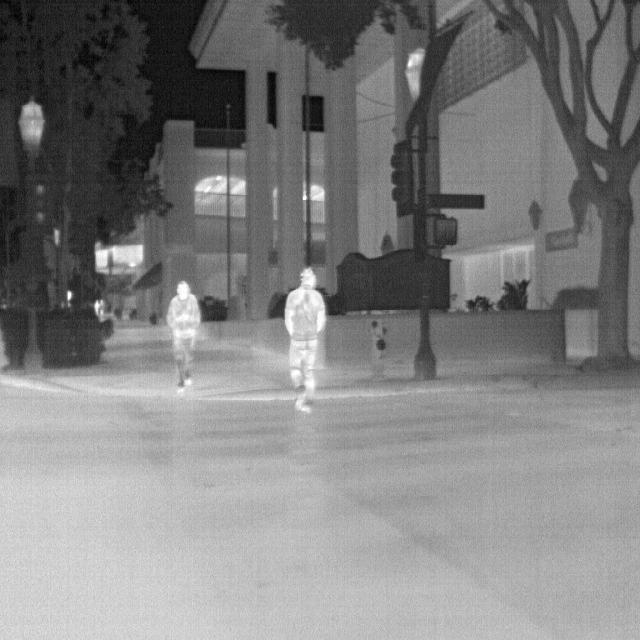
Detected objects:
label: person
label: person